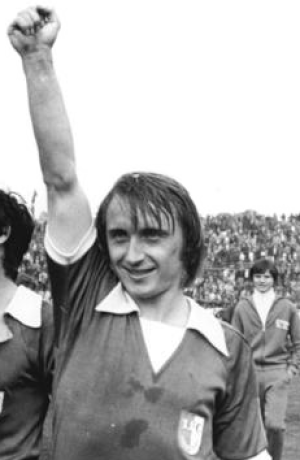
L'Équipe d'Allemagne de l'Est de football participe pour la première et unique fois à une phase finale de la Coupe du monde de football, celle de 1974, en Allemagne de l'Ouest. Cette coupe du monde restera le fait d'armes de la sélection est-allemande, atteignant le second tour de la coupe du monde de football de 1974.
L'équipe d'Allemagne de l'Est de football représentait la République démocratique allemande, ancien État européen qui a existé de 1949 à 1990, dans les compétitions internationales de football. Elle a disparu avec l'intégration de l'Allemagne de l'Est à la République fédérale d’Allemagne dans le cadre de la réunification allemande. Cette équipe était placée sous l'égide de la Fédération d'Allemagne de l'Est de football